Texas Longhorns baseball

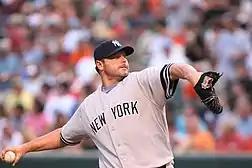
Roger Clemens, 1983 College World Series Champion

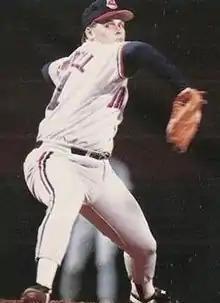
Greg Swindell, Texas all-time strikeouts and wins leader

Over 100 former Longhorns have gone on to play Major League Baseball.